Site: brandenburg
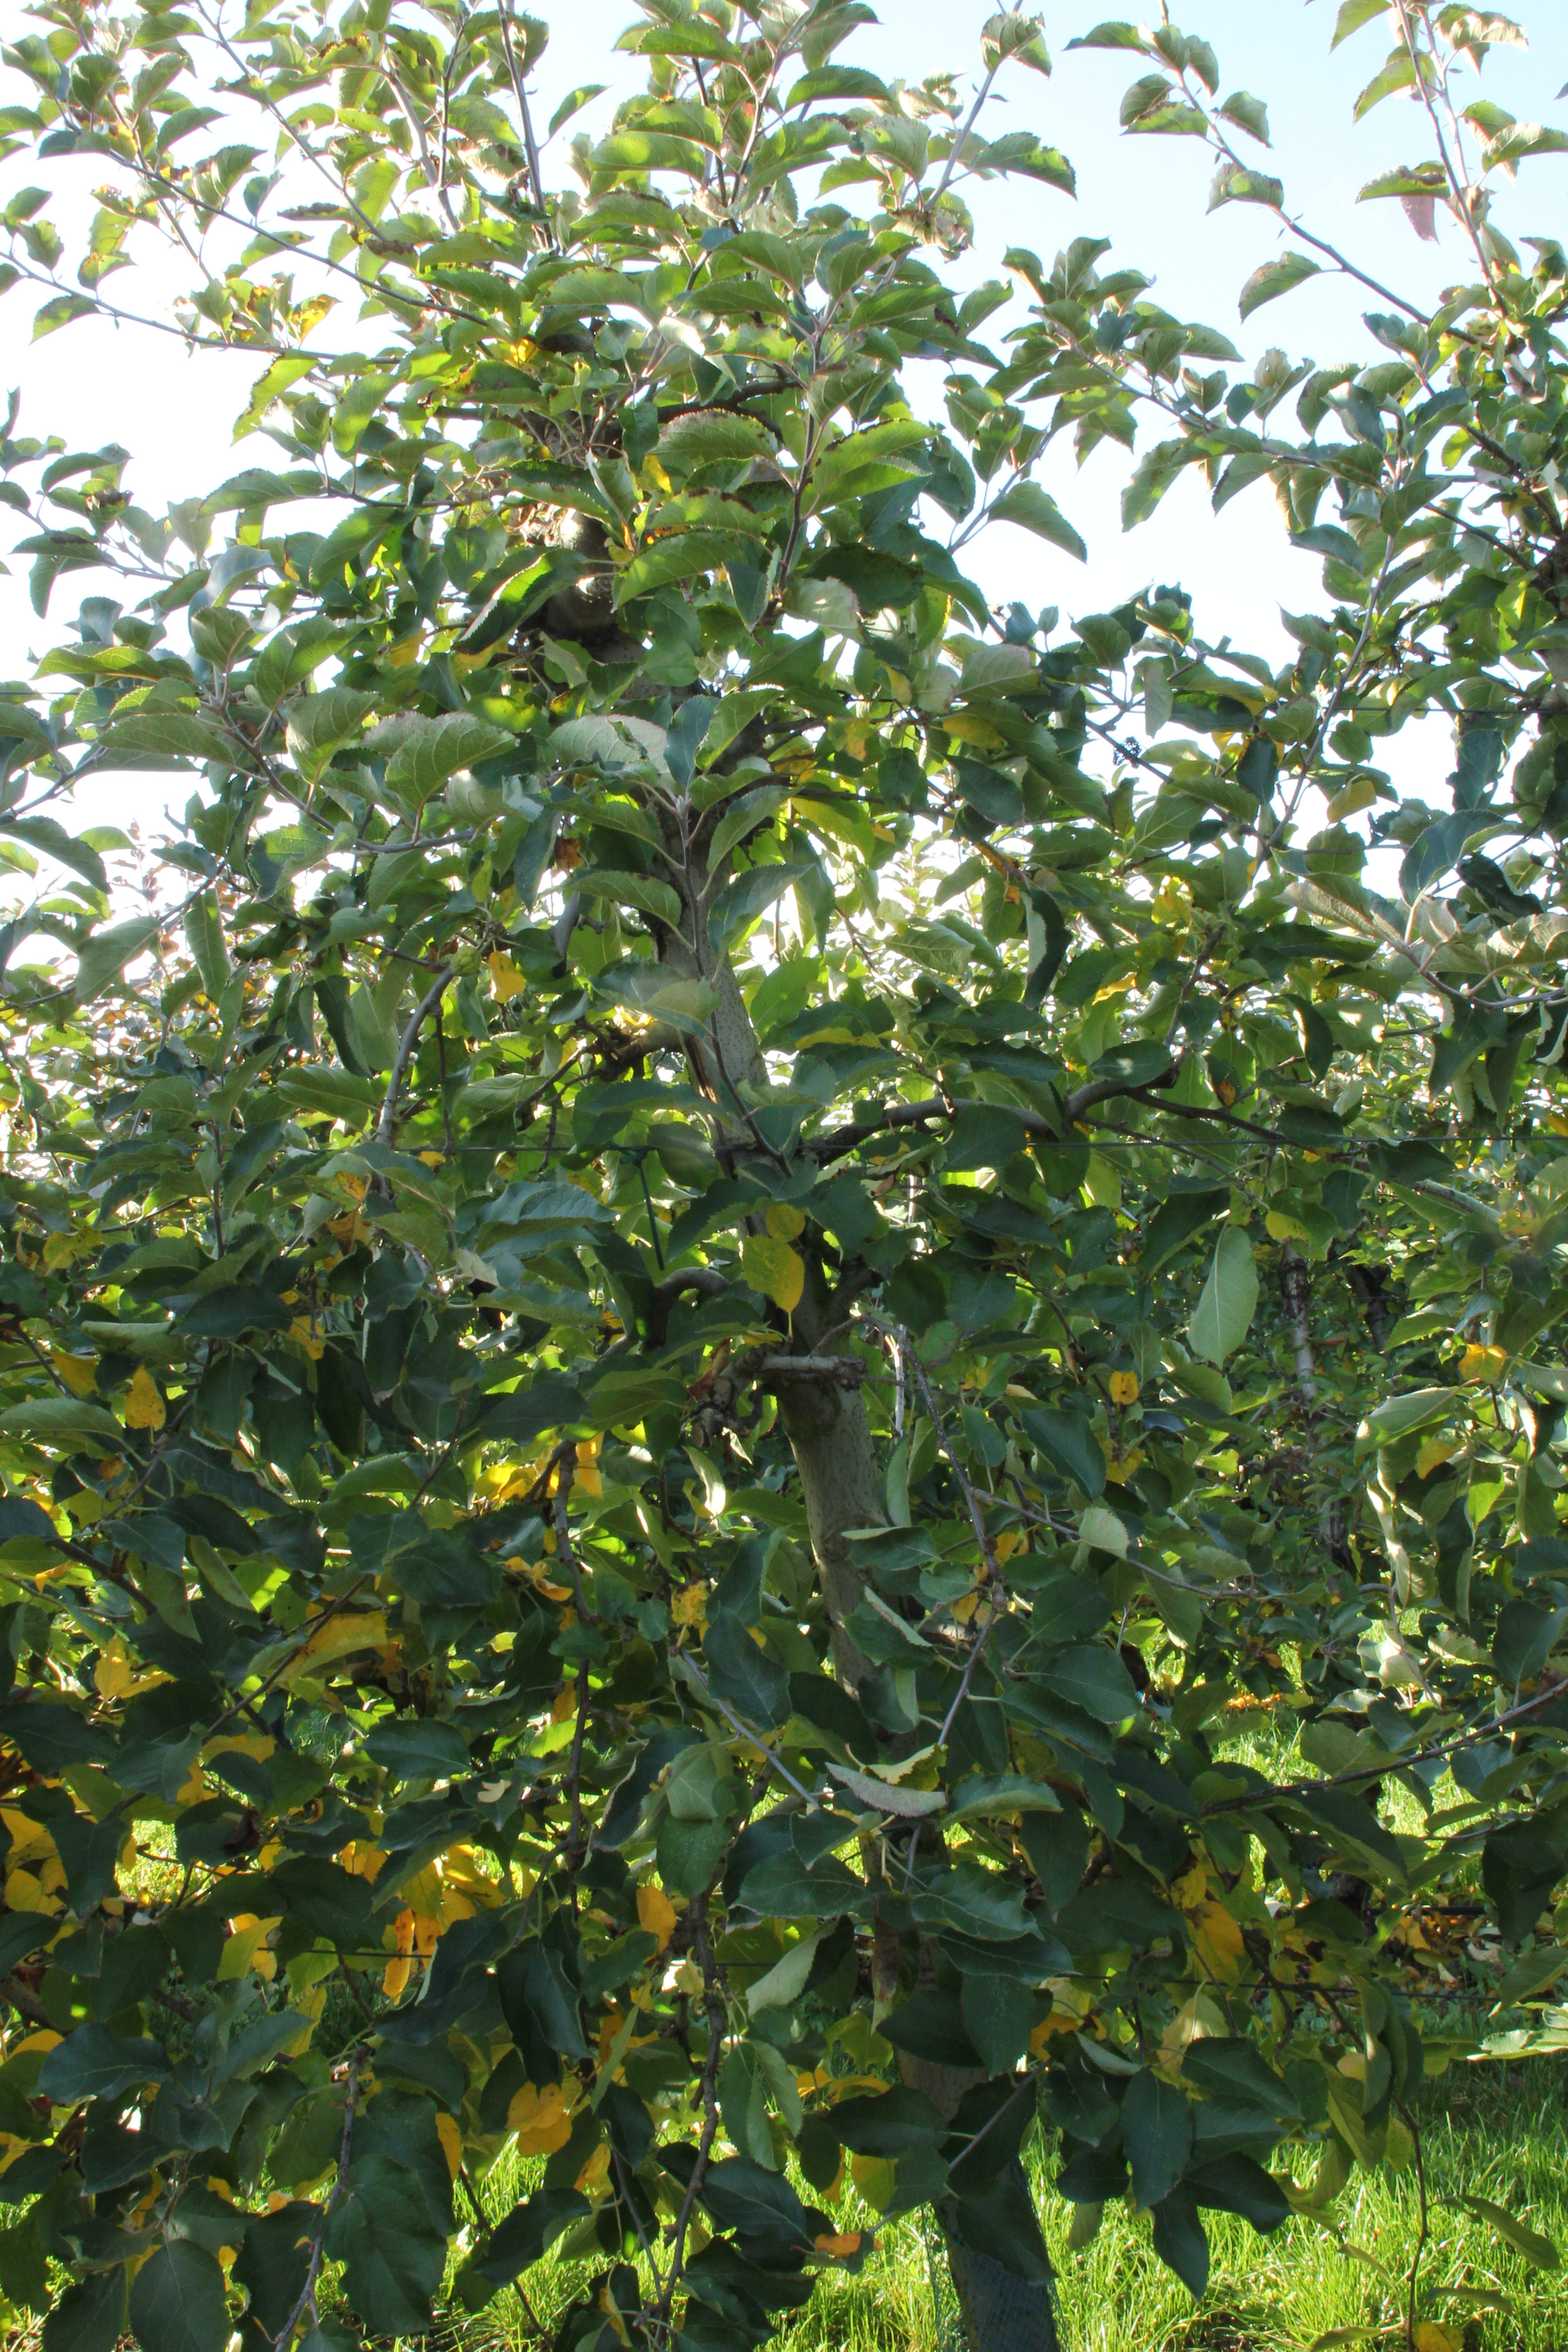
Growth stage (BBCH 91): Senescence, beginning of dormancy